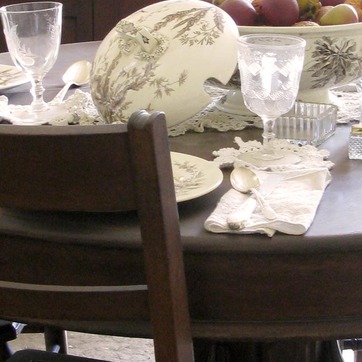
Material: ceramic